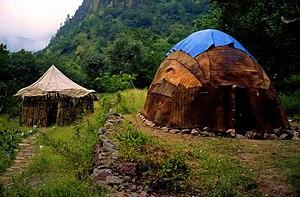
Maisons traditionnelles sur les montagnes de Mabla Español: Casas tradicionales en las montañas Mabla